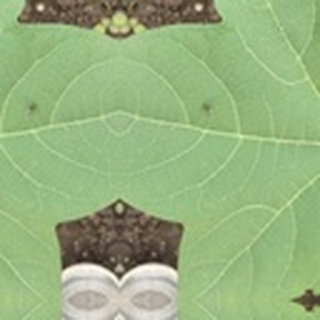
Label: healthy_cotton